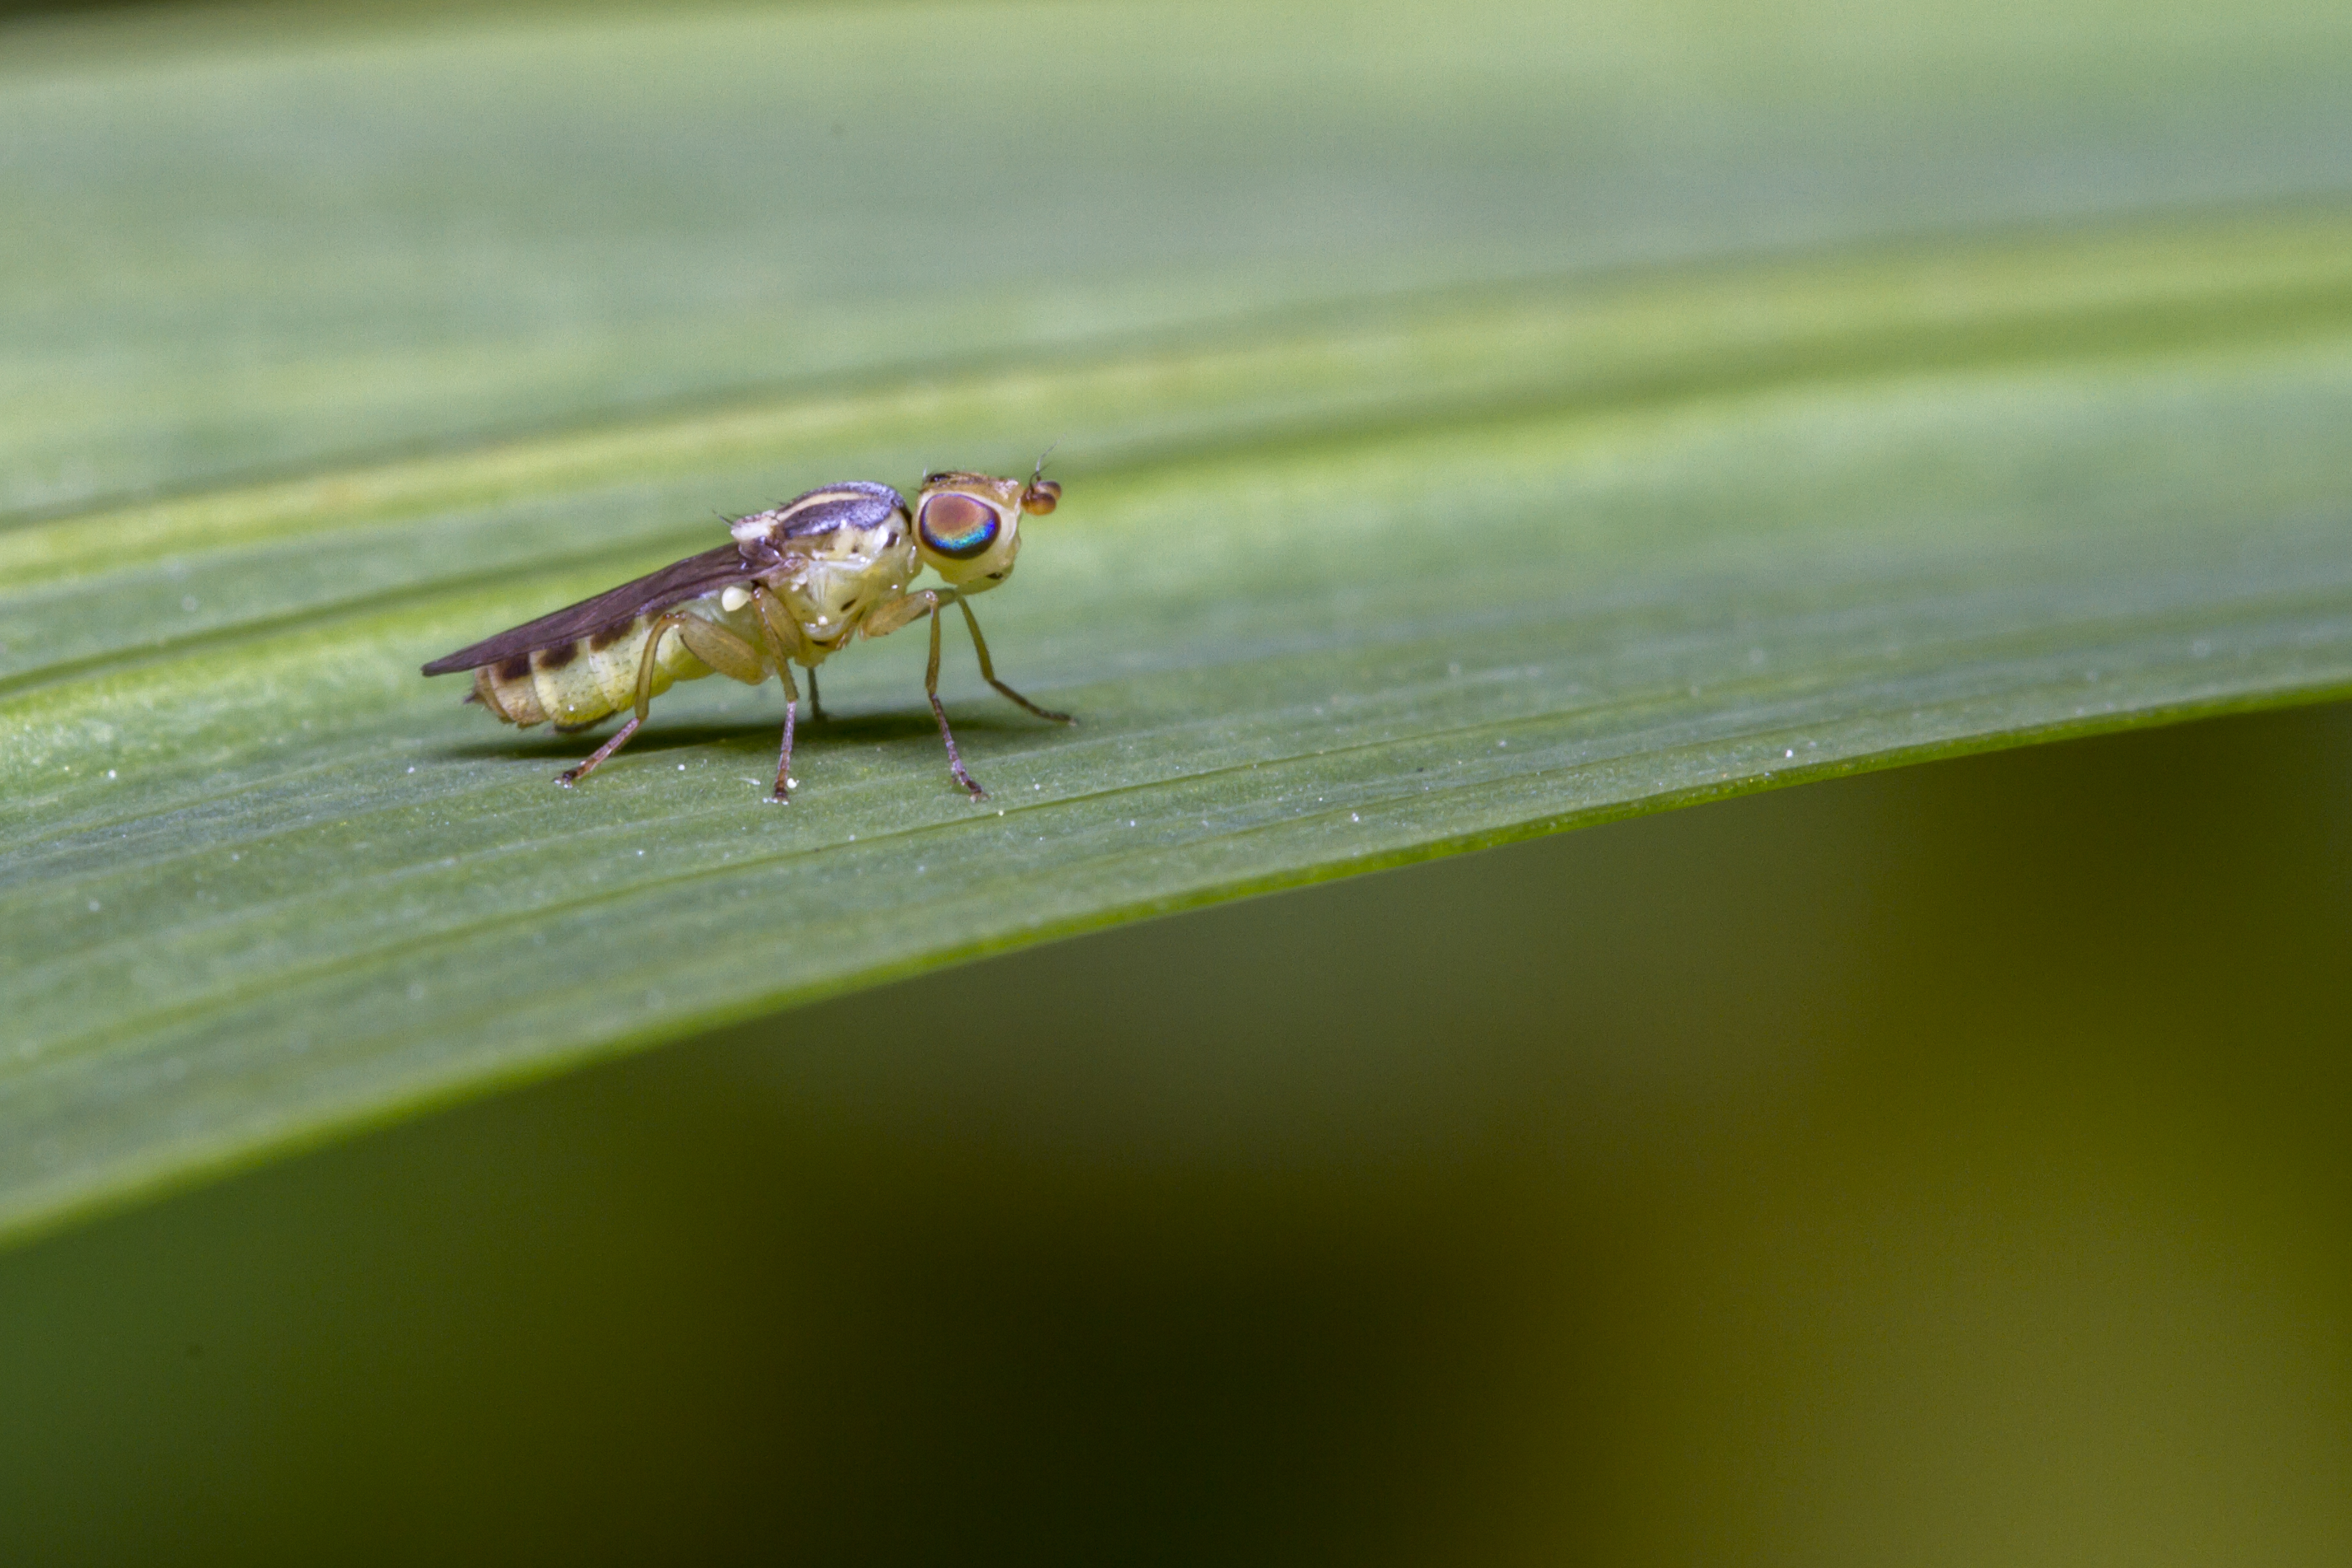
nature, photography, meadow, leaf, flower, fly, green, insect, macro, fauna, invertebrate, close up, outdoors, uk, canon7d, dof, pest, damselfly, leafhopper, nikkvalentine, peterborough, hfdf, flydayfriday, extensiontubes, meromyzasp, macro photography, leaf beetle, plant stem